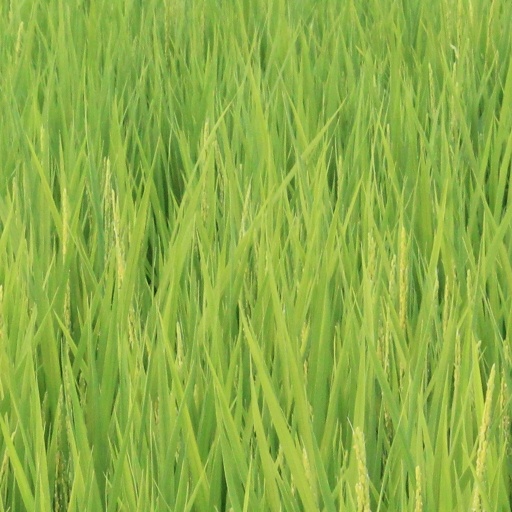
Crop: rice